Ulzana (film)

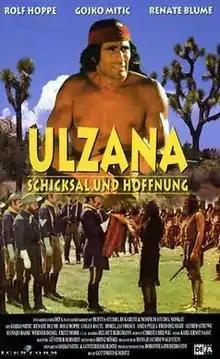

Ulzana is a 1974 western film directed by Gottfried Kolditz and starring Gojko Mitic as Ulzana, Renate Blume and Rolf Hoppe. It is a Red Western, made as a co-production between East Germany, Romania and the Soviet Union.